Wet wipe

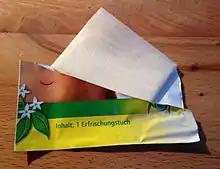
An individually-wrapped wet wipe

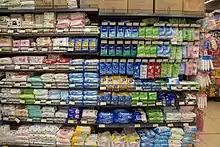
Wet wipes on a shelf

A wet wipe, also known as a wet towel, wet one, moist towelette, disposable wipe, disinfecting wipe, or a baby wipe (in specific circumstances) is a small to medium-sized moistened piece of plastic or cloth that either comes folded and individually wrapped for convenience or, in the case of dispensers, as a large roll with individual wipes that can be torn off. Wet wipes are used for cleaning purposes like personal hygiene and household cleaning; each is a separate product depending on the chemicals added and medical or office cleaning wipes are not intended for skin hygiene.